Rómulo Rozo

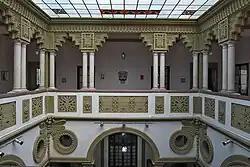
Colombian Pavilion at the Exhibition Iberoamerican of Sevilla. Romulo Rozo developed the Sculptural pavilion (1929).

For the Ibero-American Exposition of 1929 in Seville, the Colombian government hired Rozo to make the ornamentation for the Colombian Pavilion. Rozo reformed Spanish architect José Granados's original idea, which did allusion to a baroque church, turning it instead into a temple with an ornamental reference to the Chibchas gods of the Colombian prehispanic territory. Rozo convinced the collector of the "Bachué" to loan the work, so it could be placed in the middle of the pavilion during the year that the event lasted. Around it, Rozo created figures in plaster and concrete, with clear referents to the cultures of Tolima, Saint Agustín, Muiscas and the Mayas. The finished result of the installation was an odd beauty between the conjunction of religious architecture with a decoration based in pre-Columbian civilisations. Again, the international press concluded it to be an unprecedented success for the sculptor. Rozo decided not to return to Colombia, moving permanently to Mexico in 1931.